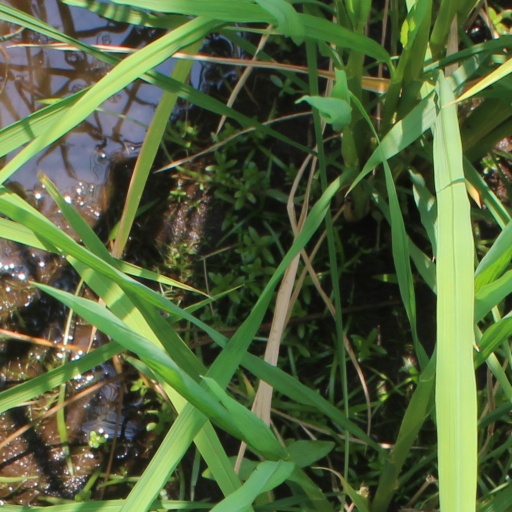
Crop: rice